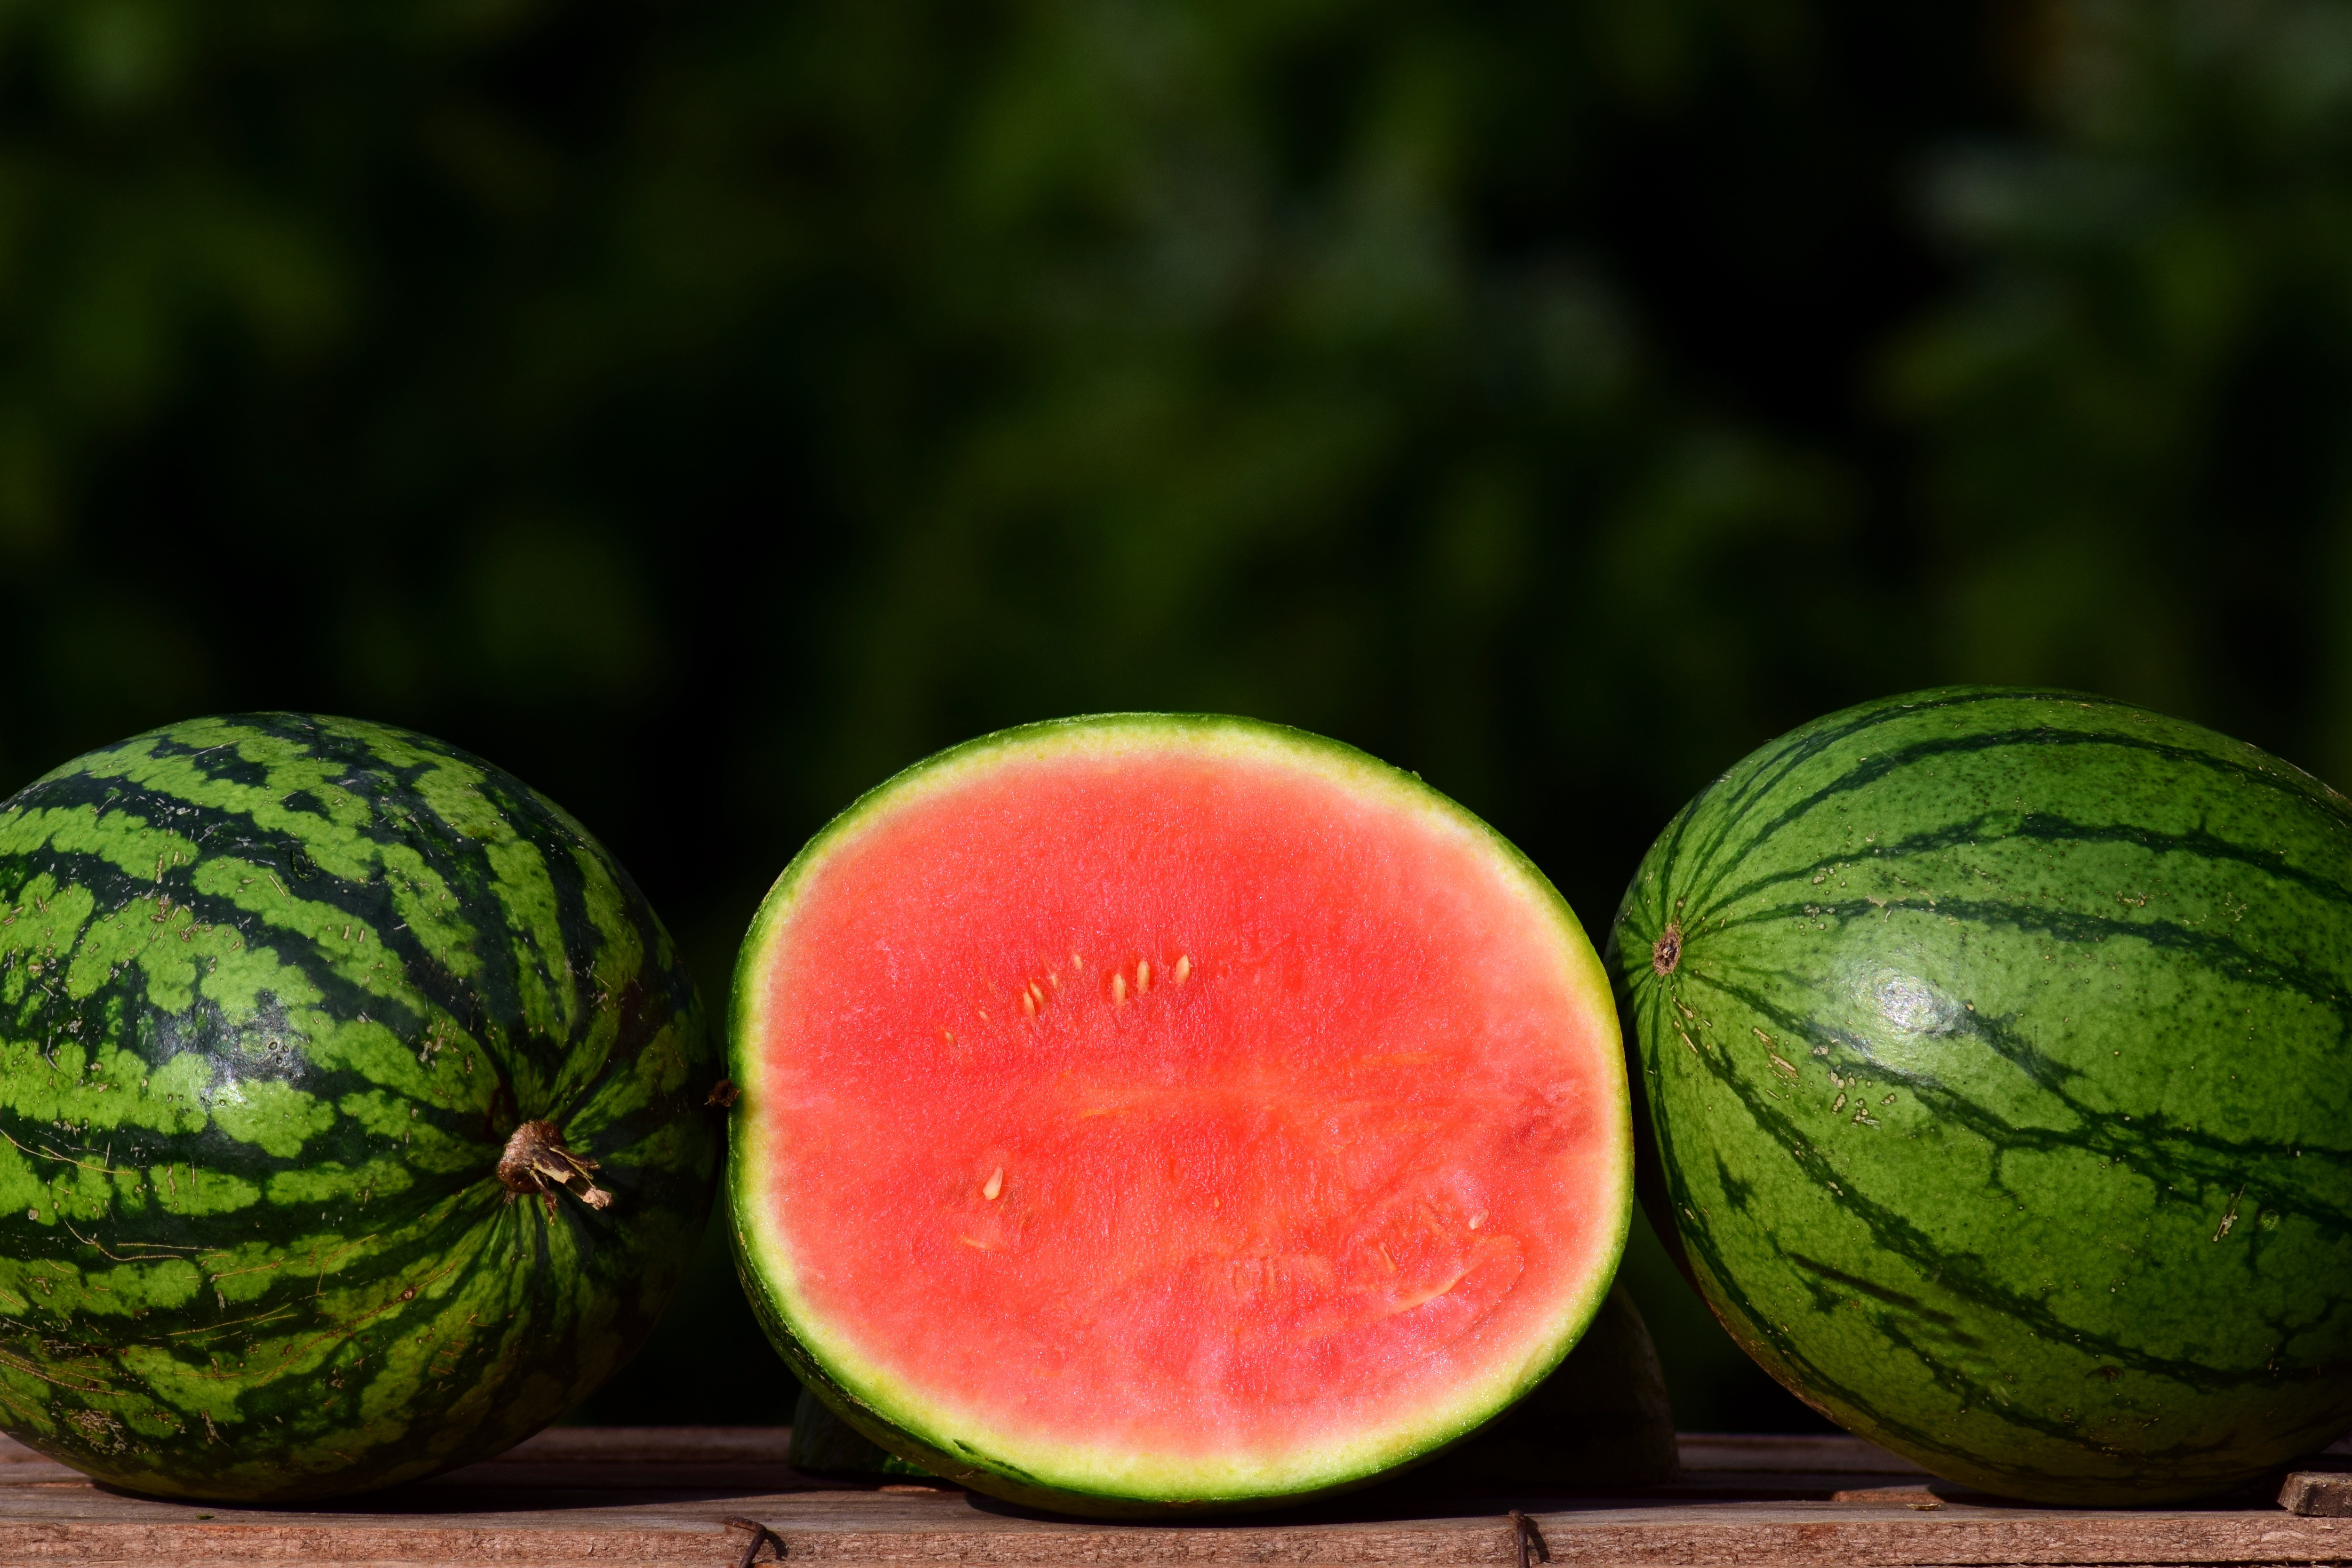
melon, watermelon, citrullus, fruit, local food, cucumber, gourd, and melon family, natural foods, green, food, plant, still life photography, seedless fruit, still life, vegetable, superfood, vegetarian food, stock photography, produce, photography, vegan nutrition, flowering plant, cucumis